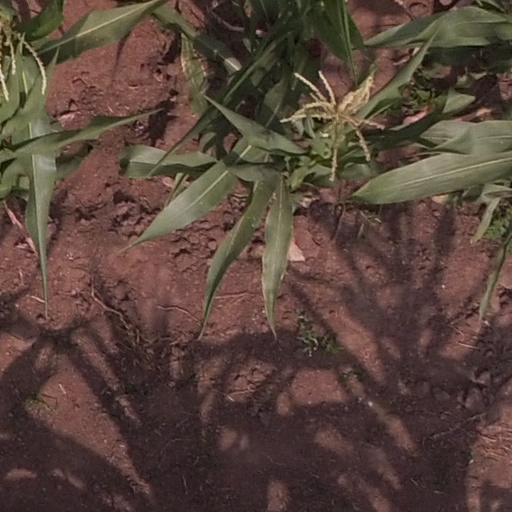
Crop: maize; corn